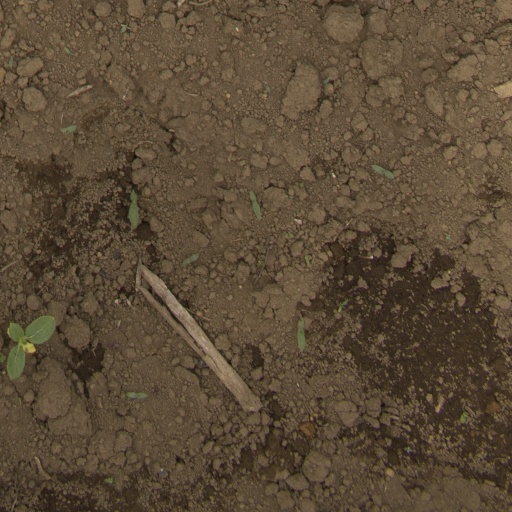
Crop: Jerusalem artichoke